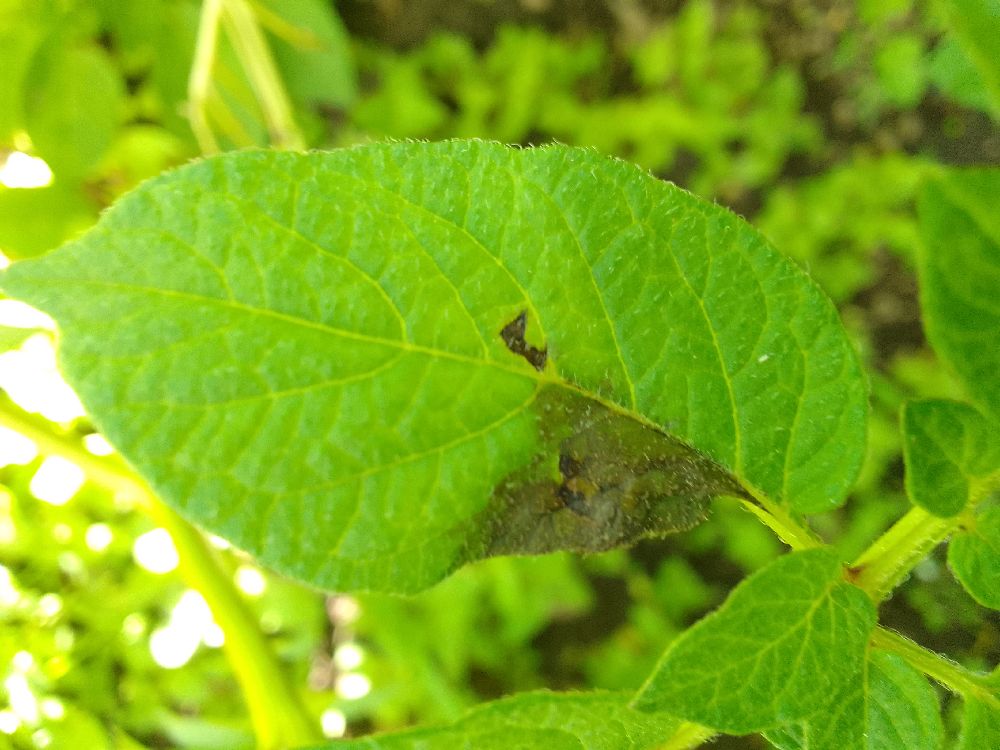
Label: Late blight